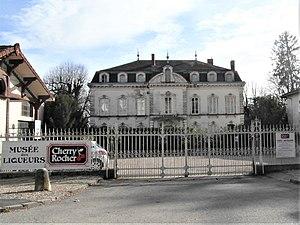
La Côte Saint-André musée des liqueurs en mars 2019
Cherry Rocher est l'enseigne d'une distillerie fondée en 1705 à La Côte-Saint-André dans le département de l'Isère) par Barthélémy Rocher. Elle est connue pour ses eaux-de-vie et liqueurs de fruits.
La Côte-Saint-André est une commune française située dans le département de l'Isère, dans l'arrondissement de Vienne, en région Auvergne-Rhône-Alpes.